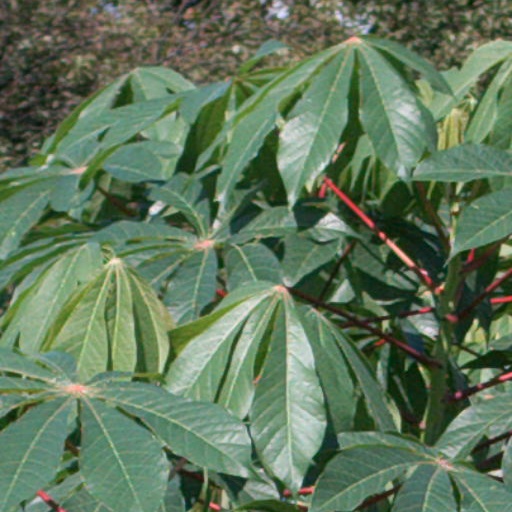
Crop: cassava